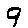
Label: 9